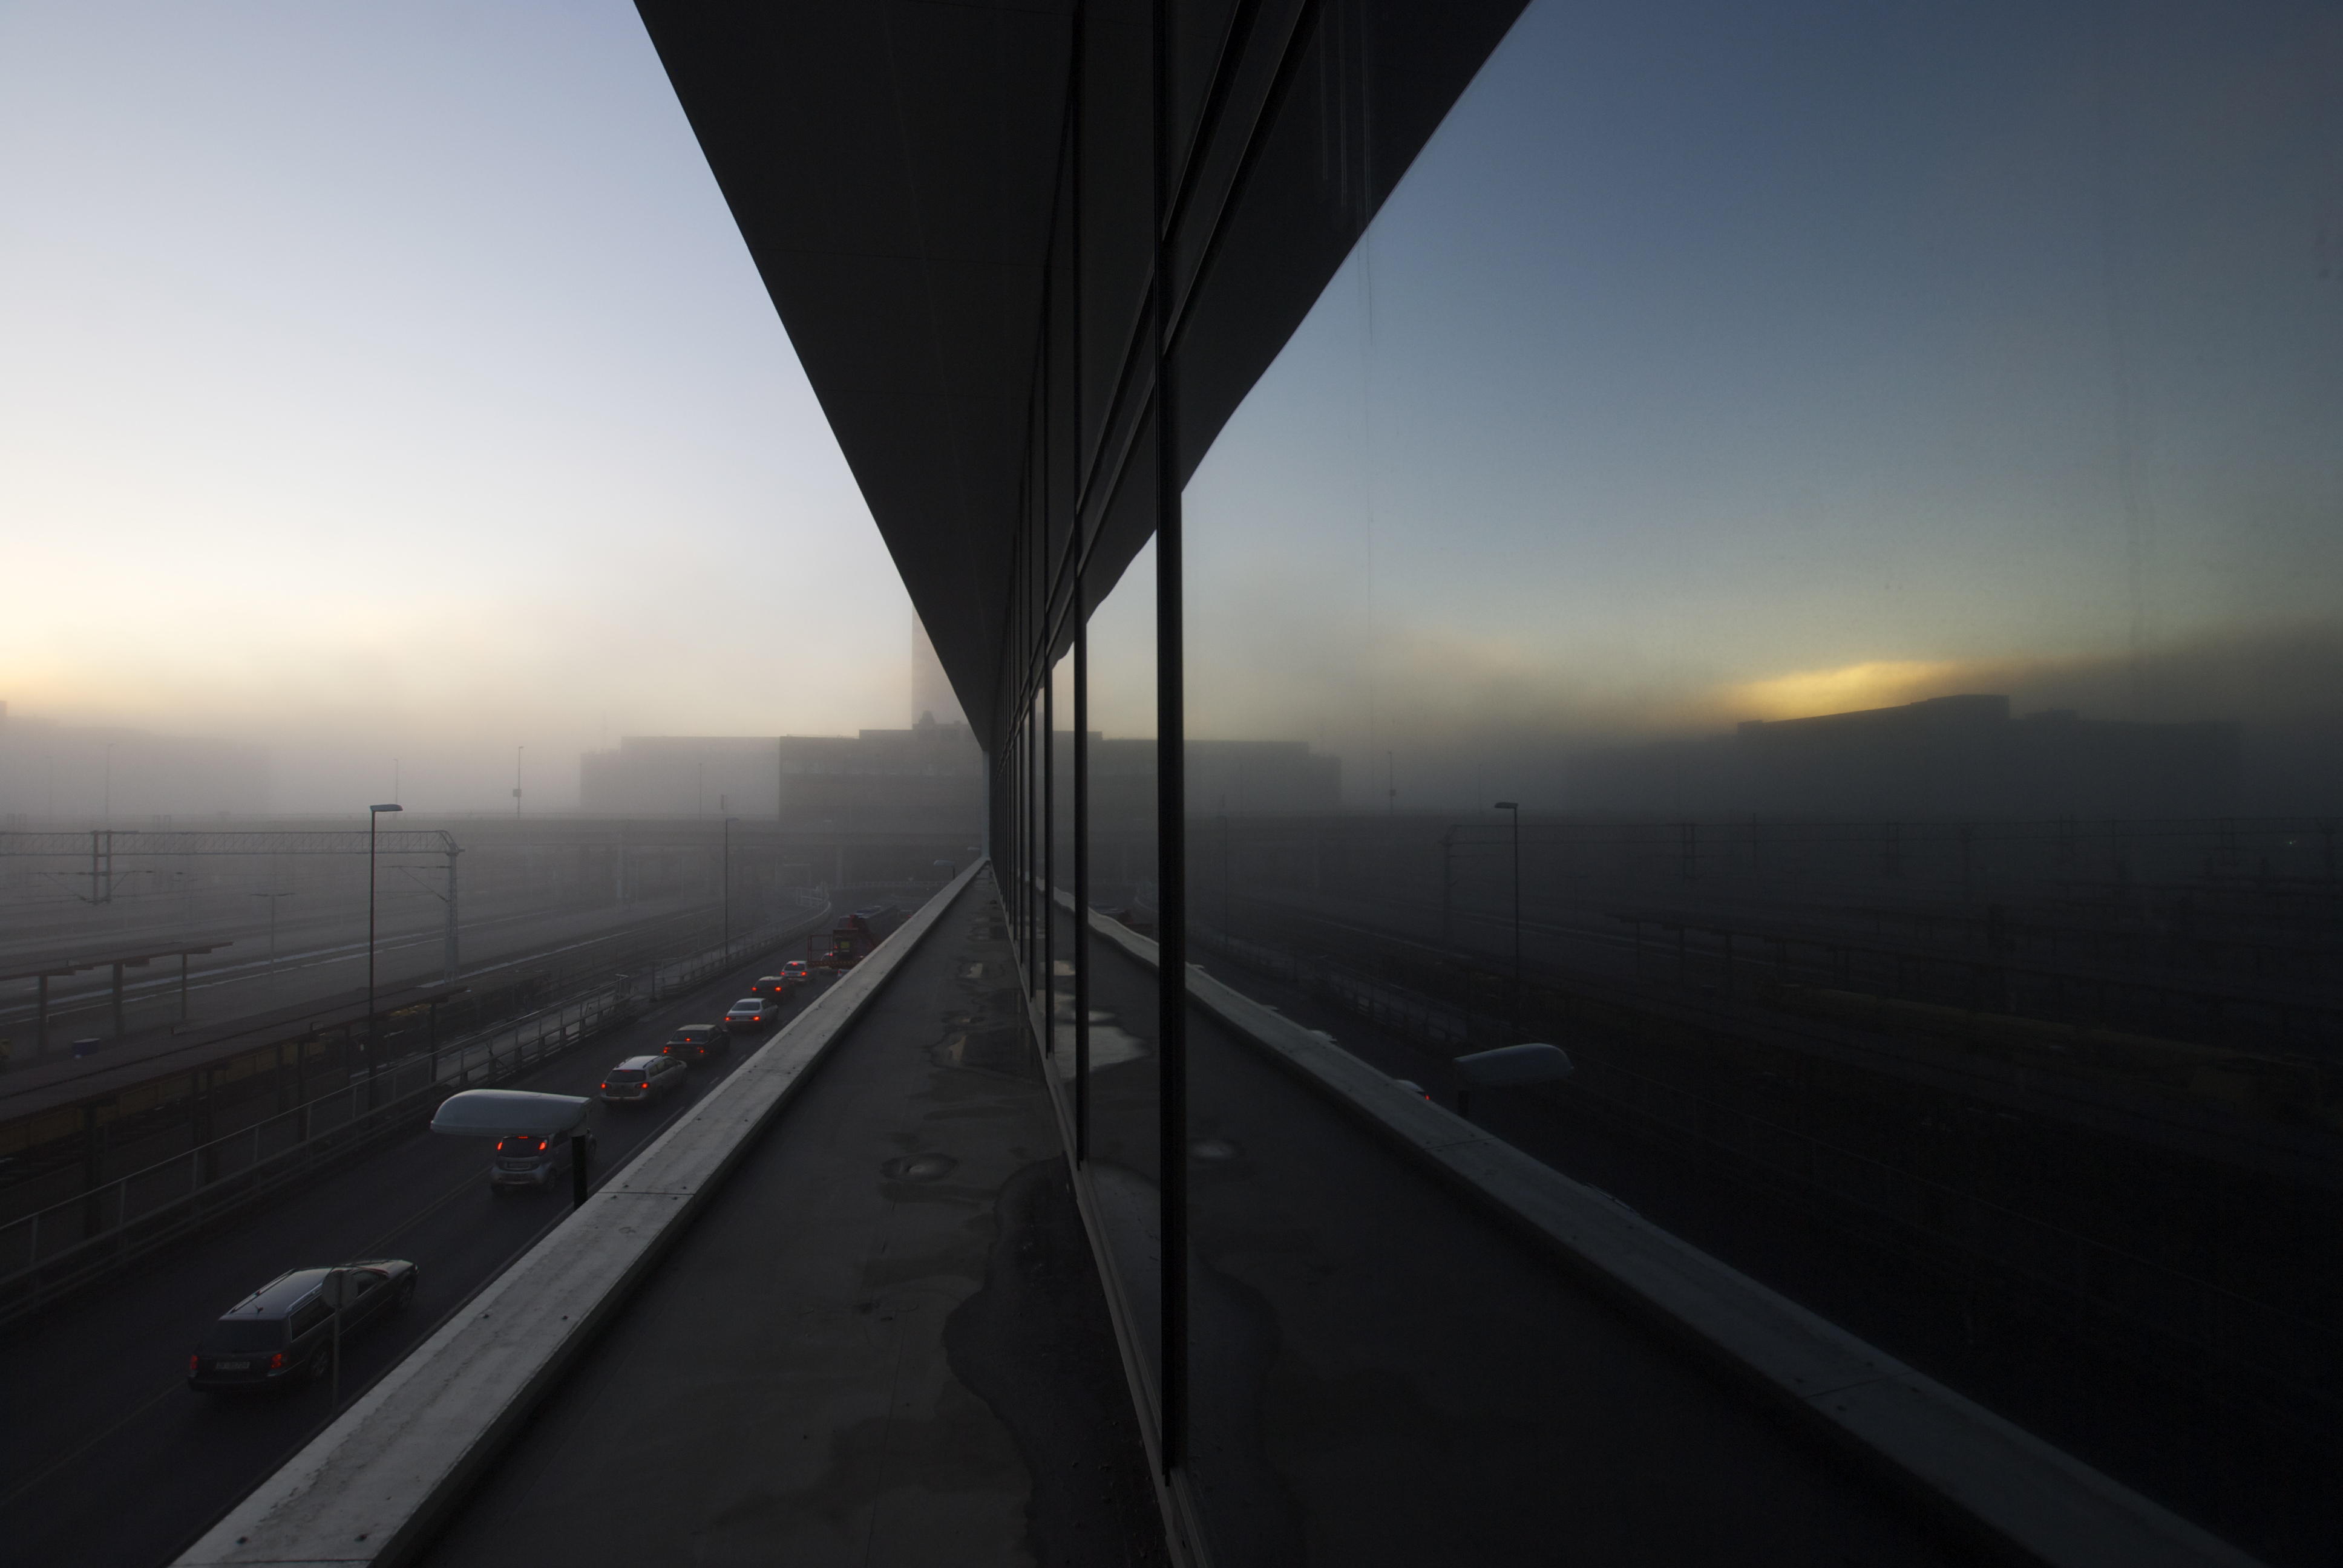
horizon, winter, light, architecture, sky, fog, sunrise, sunset, mist, bridge, car, sunlight, morning, highway, building, shade, dawn, city, home, smoke, dark, dusk, transport, evening, line, reflection, red, vehicle, flight, haze, black, lonely, long, grey, art, cars, move, mirrors, look, reflections, composition, hope, beauty, expression, for, foto, concept, amazing, beautiful, capture, shape, shades, listen, god, oslo, dangerous, melancholic, neat, experimenting, must, que, expresison, atmospheric phenomenon, atmosphere of earth